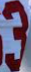
Number: 3